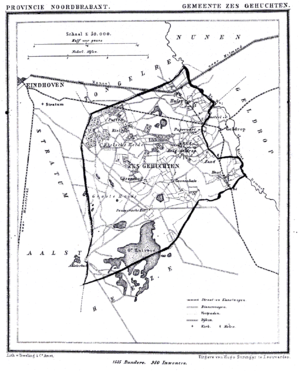
Zesgehuchten est une ancienne commune des Pays-Bas, située dans la province du Brabant-Septentrional